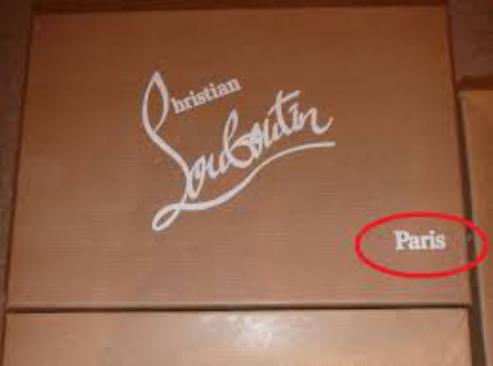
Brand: Christian Louboutin
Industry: Clothes